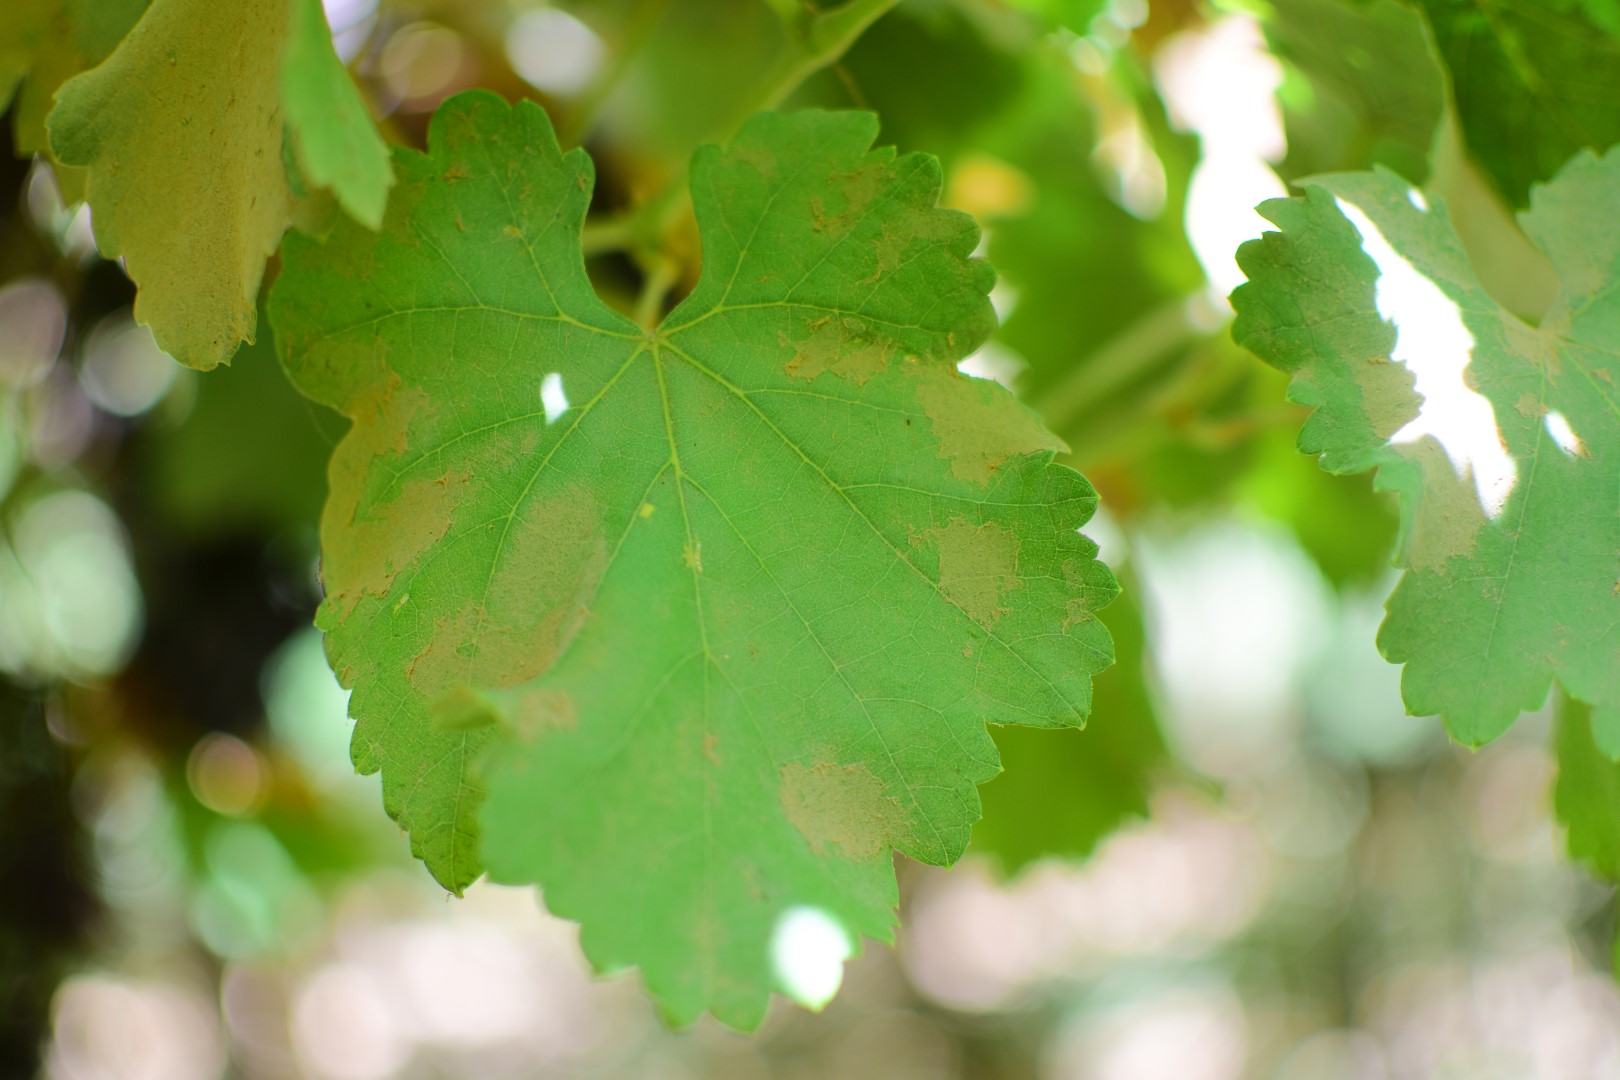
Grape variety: Frinsi